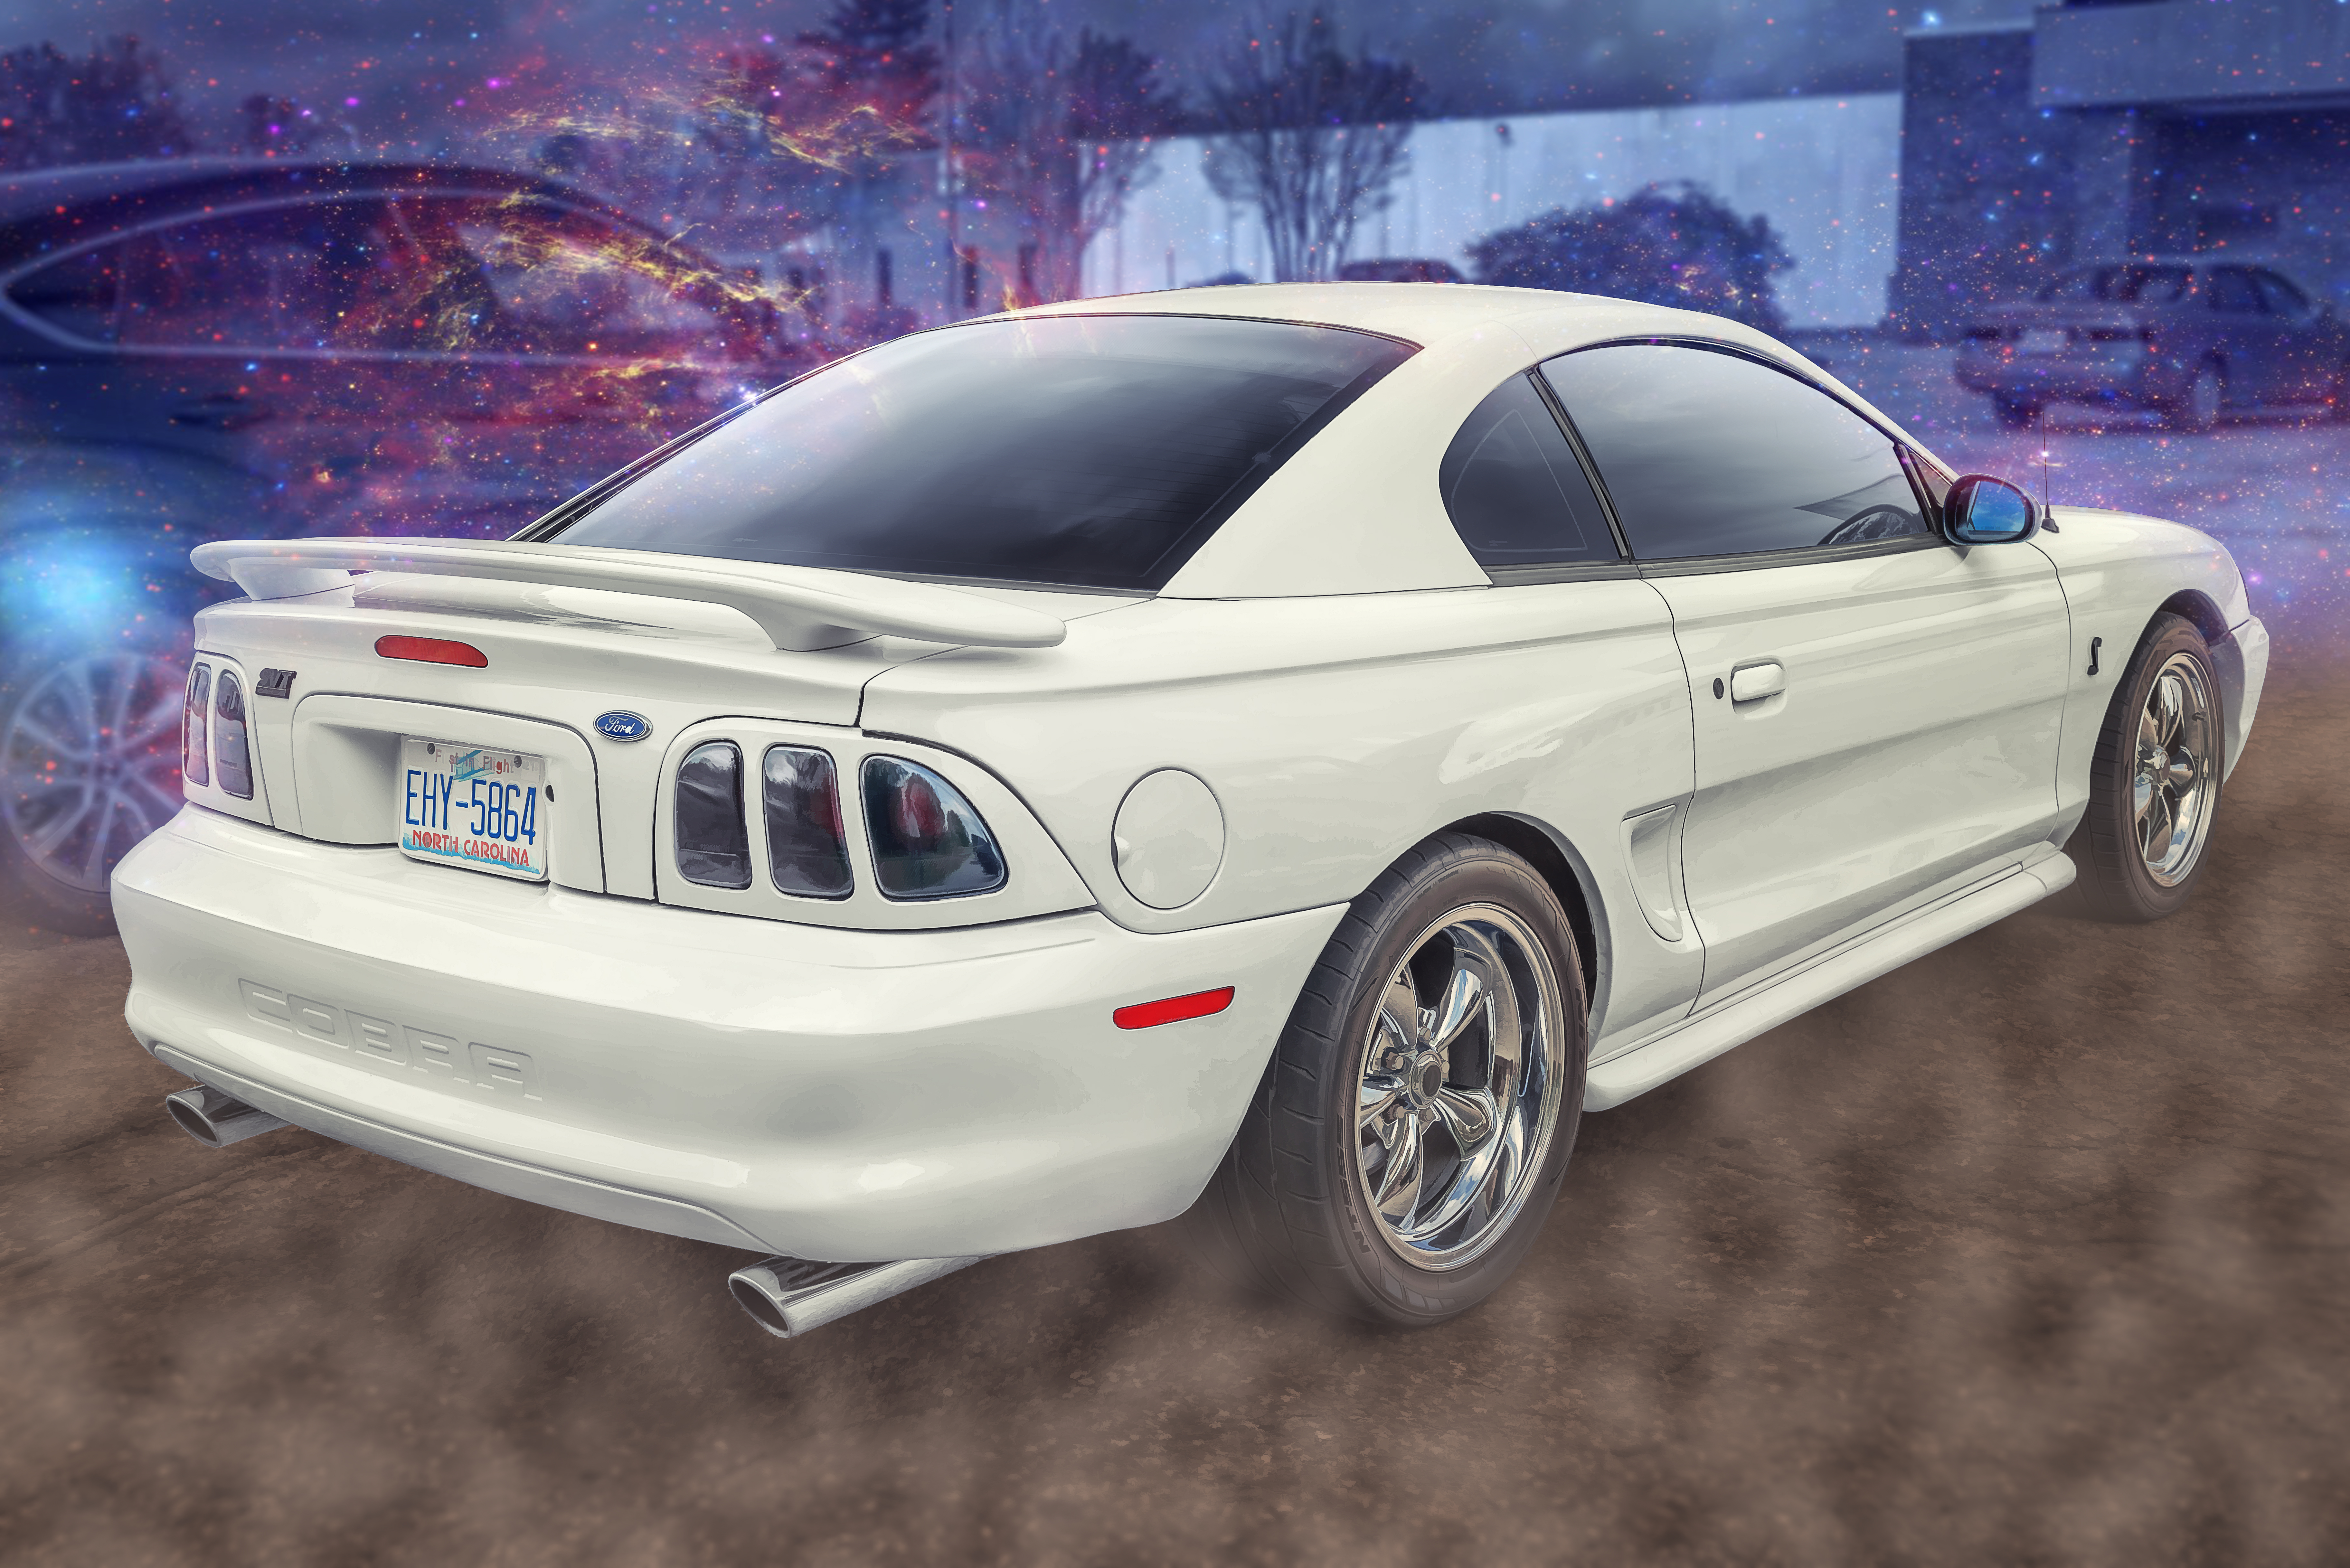
american muscle, American Muscle Car, auto, automotive photography, Automotive Portrait, Bad Ass Car, car, car photography, car show, Cars and Coffee, Cars and Coffee Hendo, Cars and Coffee of Hendersonville, Cars and Coffee of Hendersonville NC, depth of field, digital art, dof, ford, ford mustang, Ford Mustang Cobra, Ford Mustang SVT, Ford Mustang SVT Cobra, Ford SVT, Ford SVT Cobra, Hendersonville, Hendersonville Cars and Coffee, Hendersonville NC, Hendersonville North Carolina, HVL, muscle car, Mustang Cobra, Mustang SVT, Mustang SVT Cobra, performance car, photoshop, Photoshop Composite, Photoshop Lens Blur, Special Vehicles Team, SVT, SVT Cobra, Topaz BuzSim Effect, Topaz Filter, Topaz Simplify, Topaz Software, v8, vehicle, voiture, white car, World Cars, motor vehicle, rim, automotive design, bumper, automotive wheel system, personal luxury car, wheel, technology, automotive exterior, classic car, hood, sports car, luxury vehicle, sedan, coupe, compact car, automotive tire, full size car